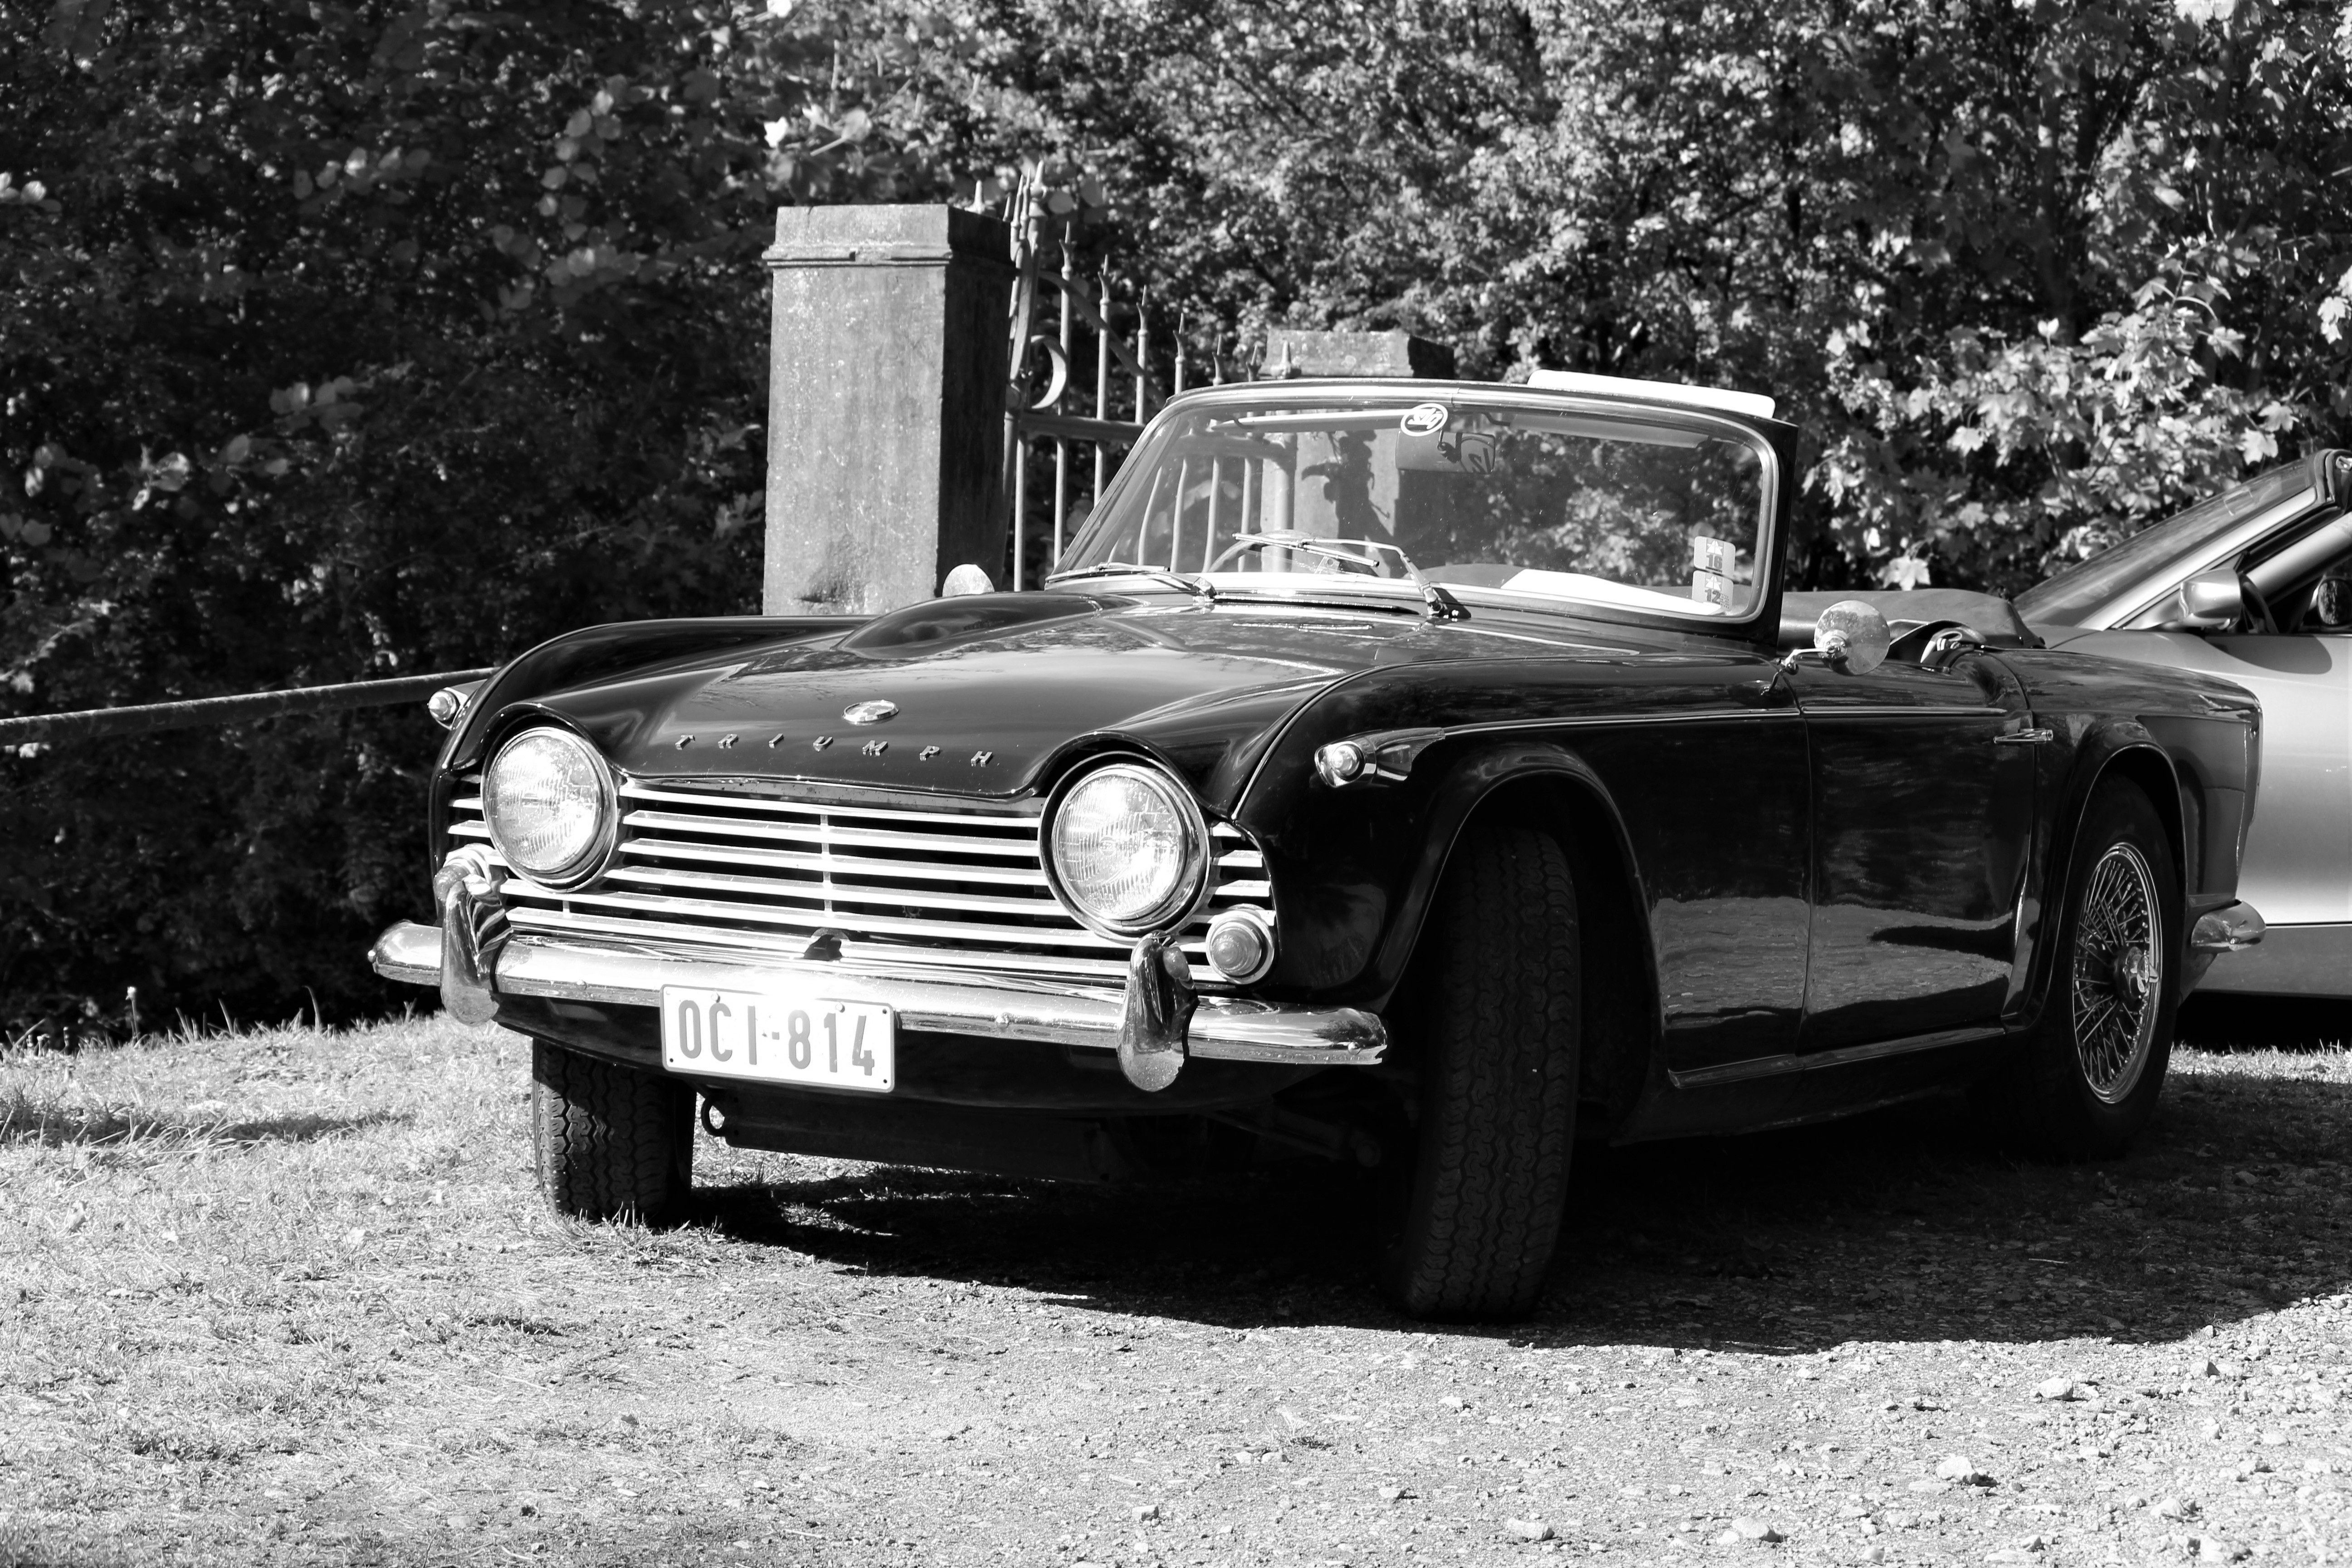
black and white, car, retro, vehicle, machine, classic car, sports car, vintage car, race car, sedan, classic, convertible, old cars, antique car, land vehicle, monochrome photography, automobile make, automotive design, luxury vehicle, performance car, rare car, facel vega facel ii